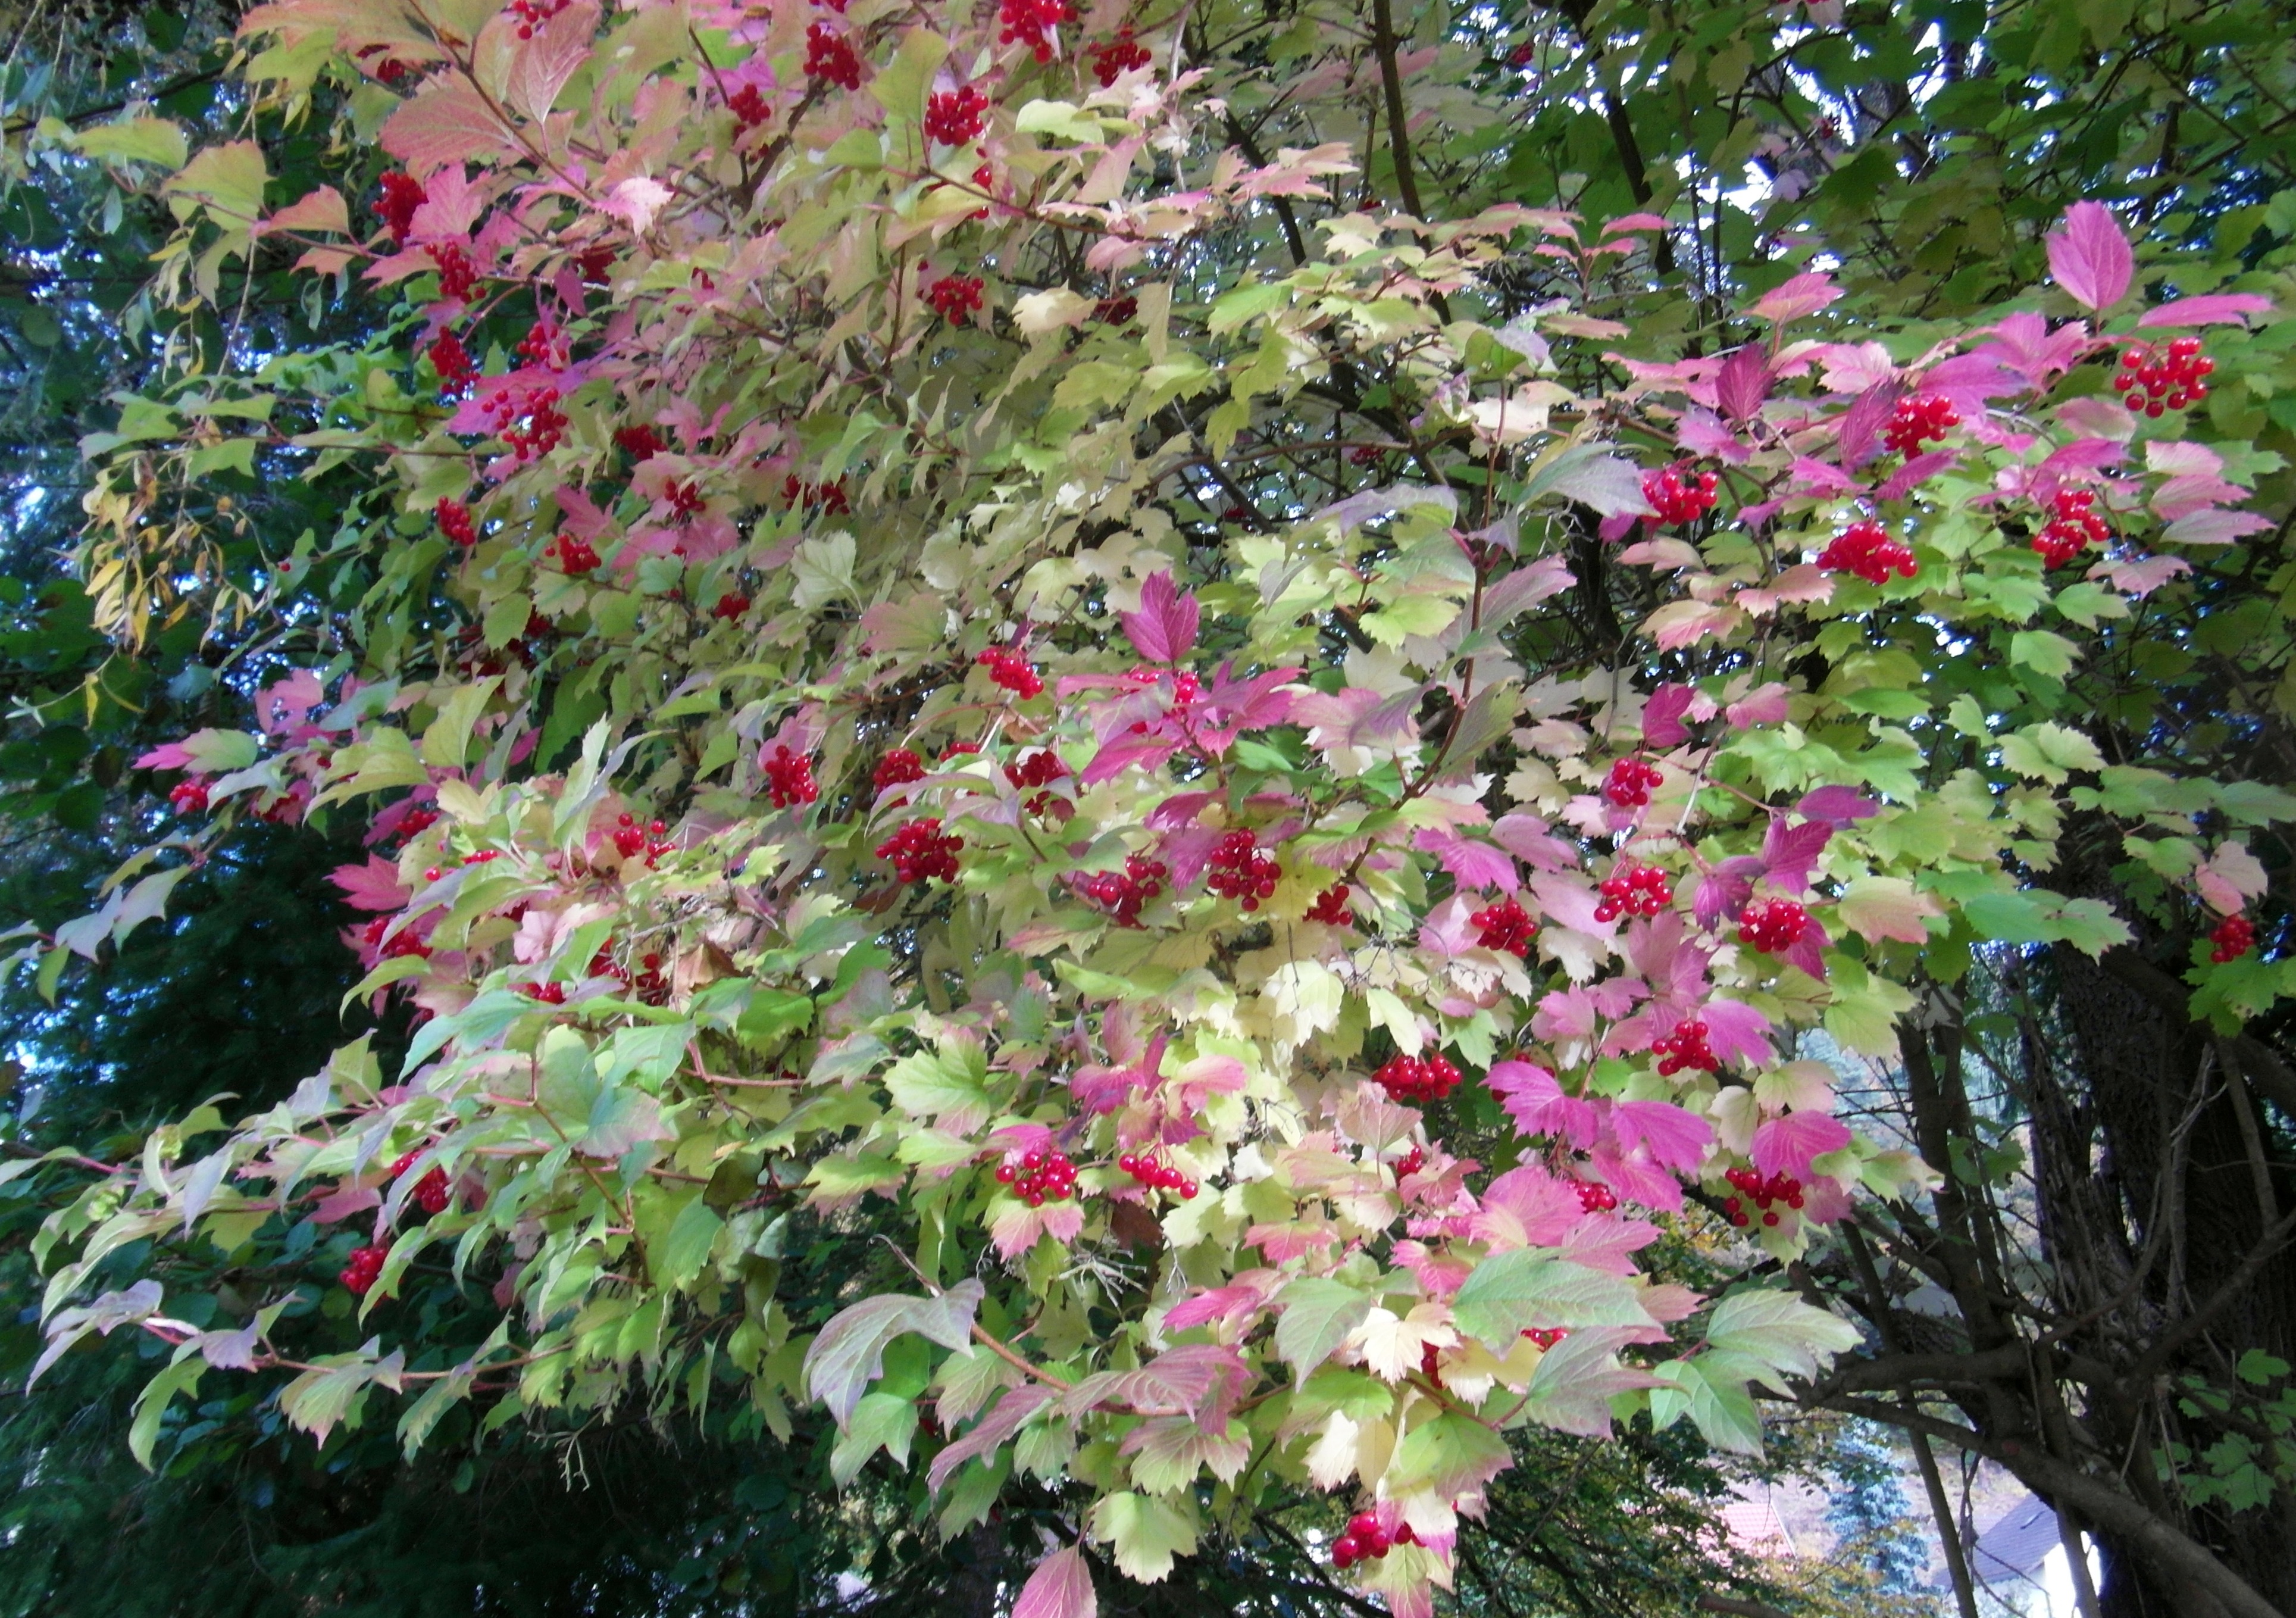
landscape, tree, branch, plant, flower, spring, red, autumn, colorful, emerge, shrub, viburnum, october, rowan, mood, fall color, hawthorn, flowering plant, subshrub, annual plant